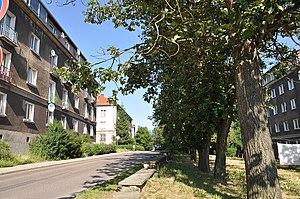
Rue Zakopianska dans le quartier Siedlce à Gdansk en Pologne.